St. Francis of Assisi Church (Manhattan)

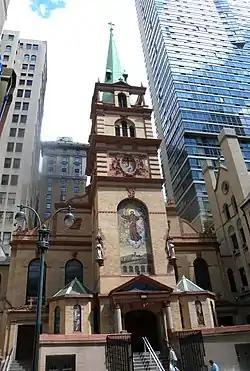

The Church of St. Francis of Assisi is a parish church under the authority of the Roman Catholic Archdiocese of New York, and is located at 135–139 West 31st Street, Manhattan, New York City. The parish is staffed by the Order of Friars Minor.